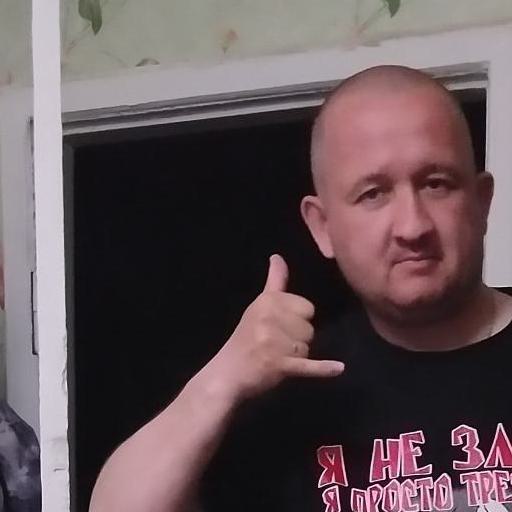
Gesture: call